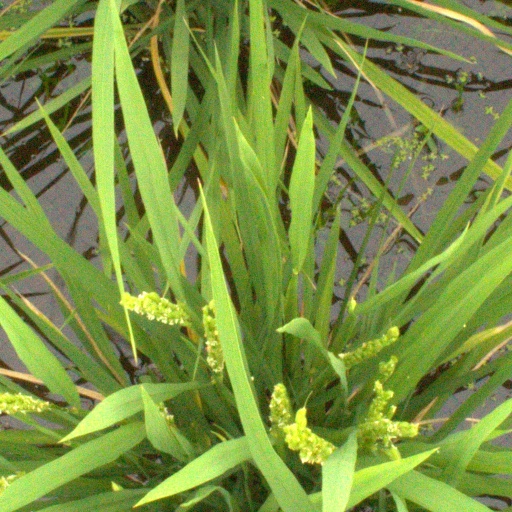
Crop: rice